Adriana Leon

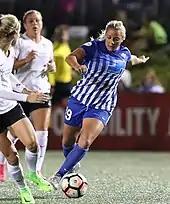
Adriana Leon playing for the Boston Breakers in the 2017 NWSL season

Ahead of the inaugural 2013 NWSL season, Leon was named as one of 16 players subsidized by the Canadian federations as part of the initial NWSL Player Allocation. She was allocated to the Boston Breakers. Having been an unused substitute in the team's opening match, Leon made her professional debut on April 27, 2013 as an 84th-minute substitute for Sydney Leroux as part of a 2–1 win away at Western New York Flash. She scored her first goal in a 5–1 loss against Sky Blue FC on June 1, 2013.